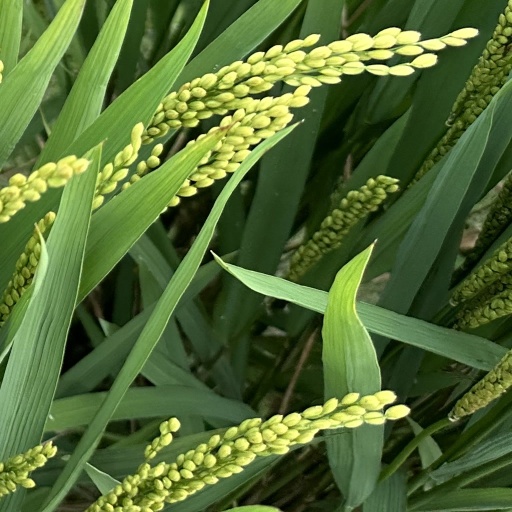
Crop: rice